Tad Williams

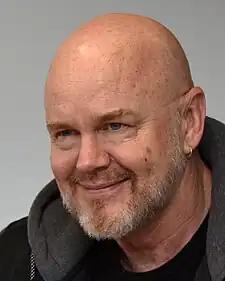
Tad Williams (2019)

Robert Paul "Tad" Williams (born March 13, 1957) is an American fantasy and science fiction writer. He is the author of the multivolume "Memory, Sorrow, and Thorn" series, "Otherland" series, "Shadowmarch" series, and "The Bobby Dollar" series, as well as the standalone novels "Tailchaser's Song" and "The War of the Flowers". Most recently, Williams published "The Last King of Osten Ard" series, with its final novel "The Navigator's Children" being published in 2024. More than 17 million copies of Williams' works have been sold.